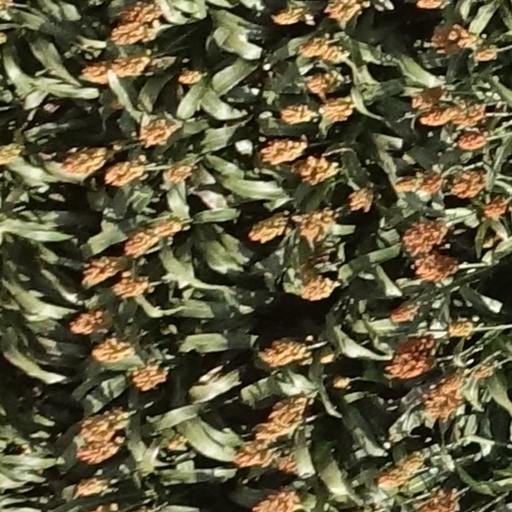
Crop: sorghum